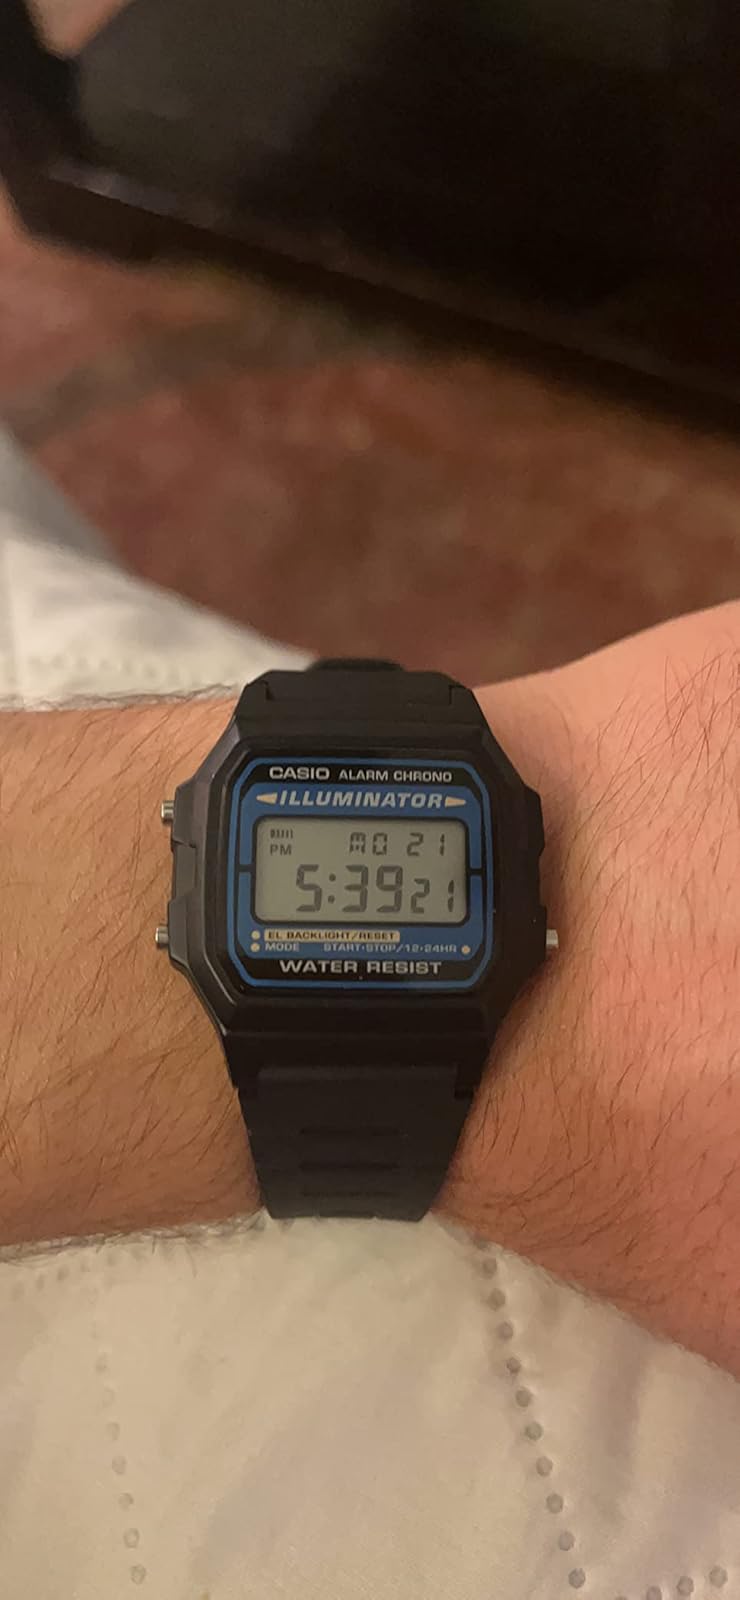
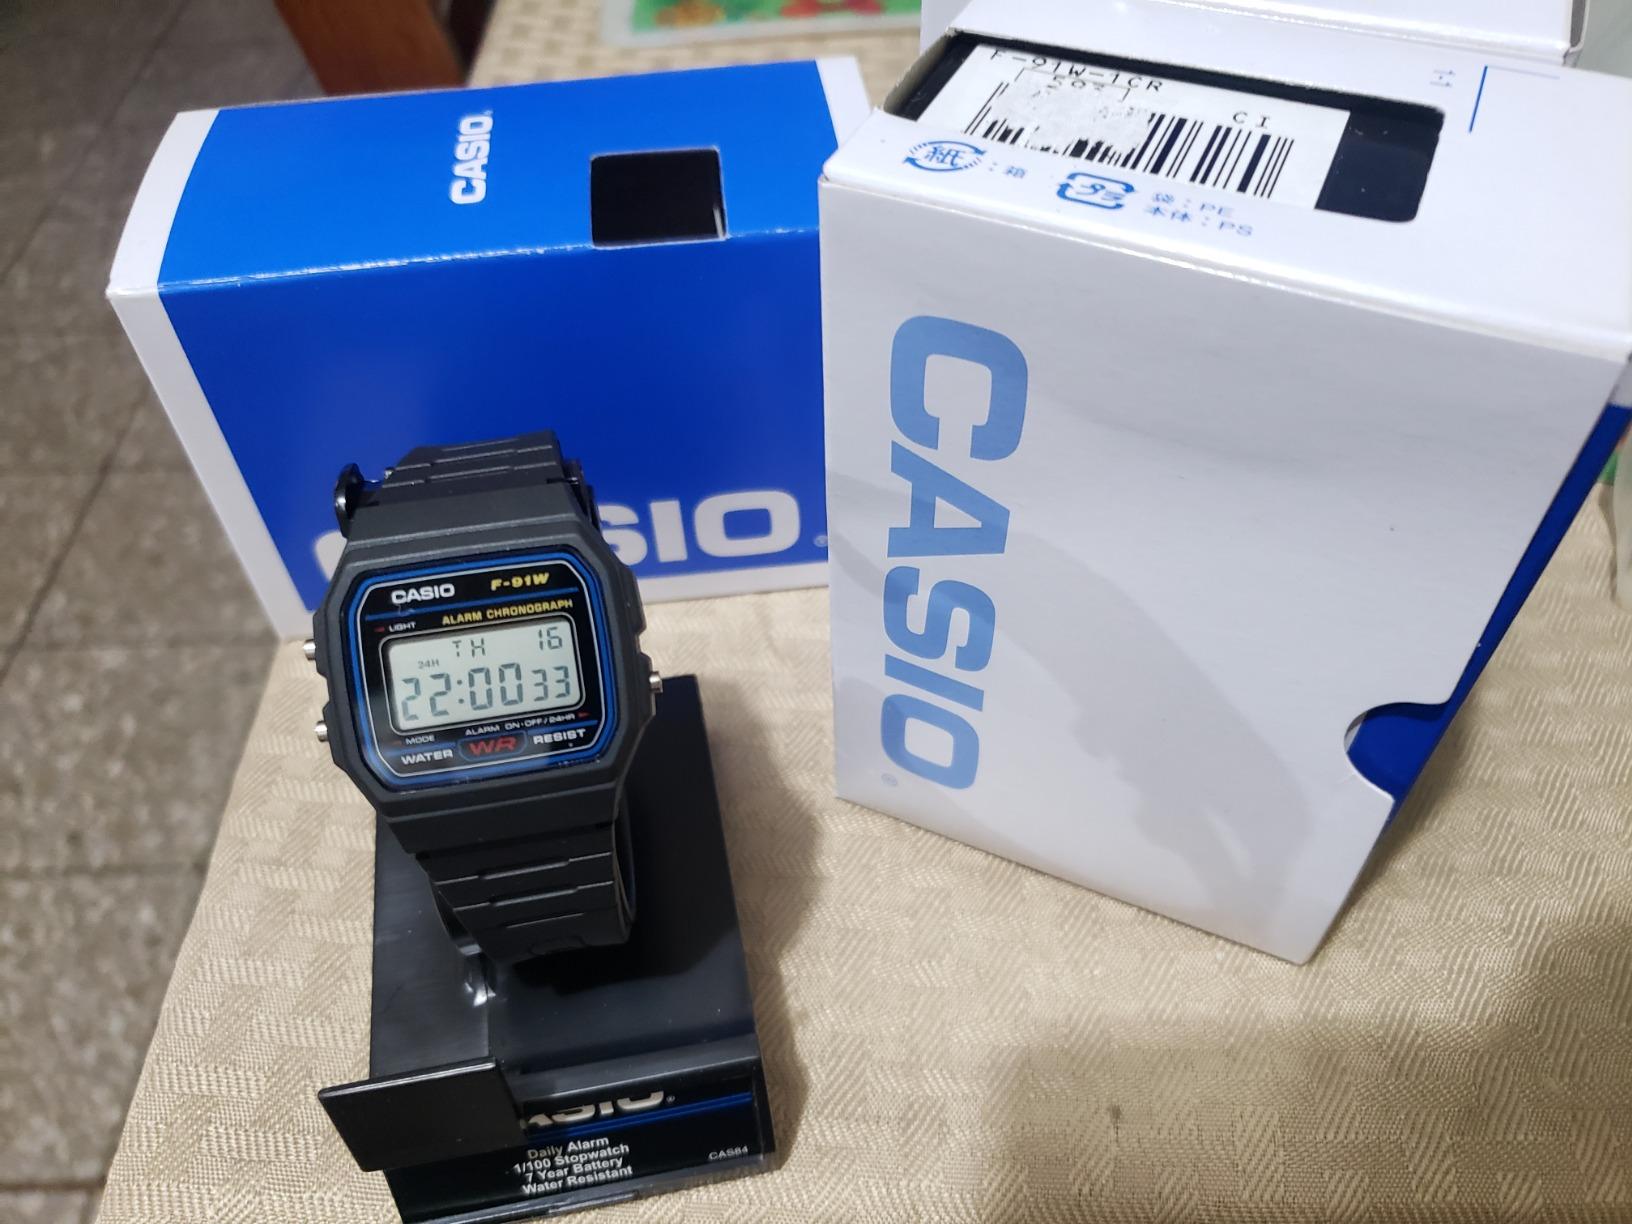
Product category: accessories_watch
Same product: no